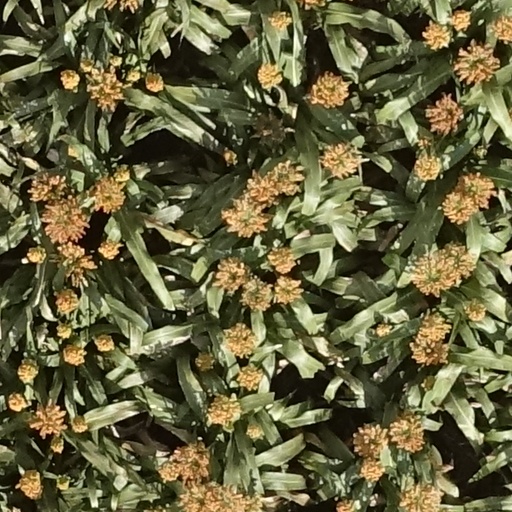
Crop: sorghum